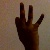
The image shows a hand gesture representing the number 9 in Indian Sign Language.